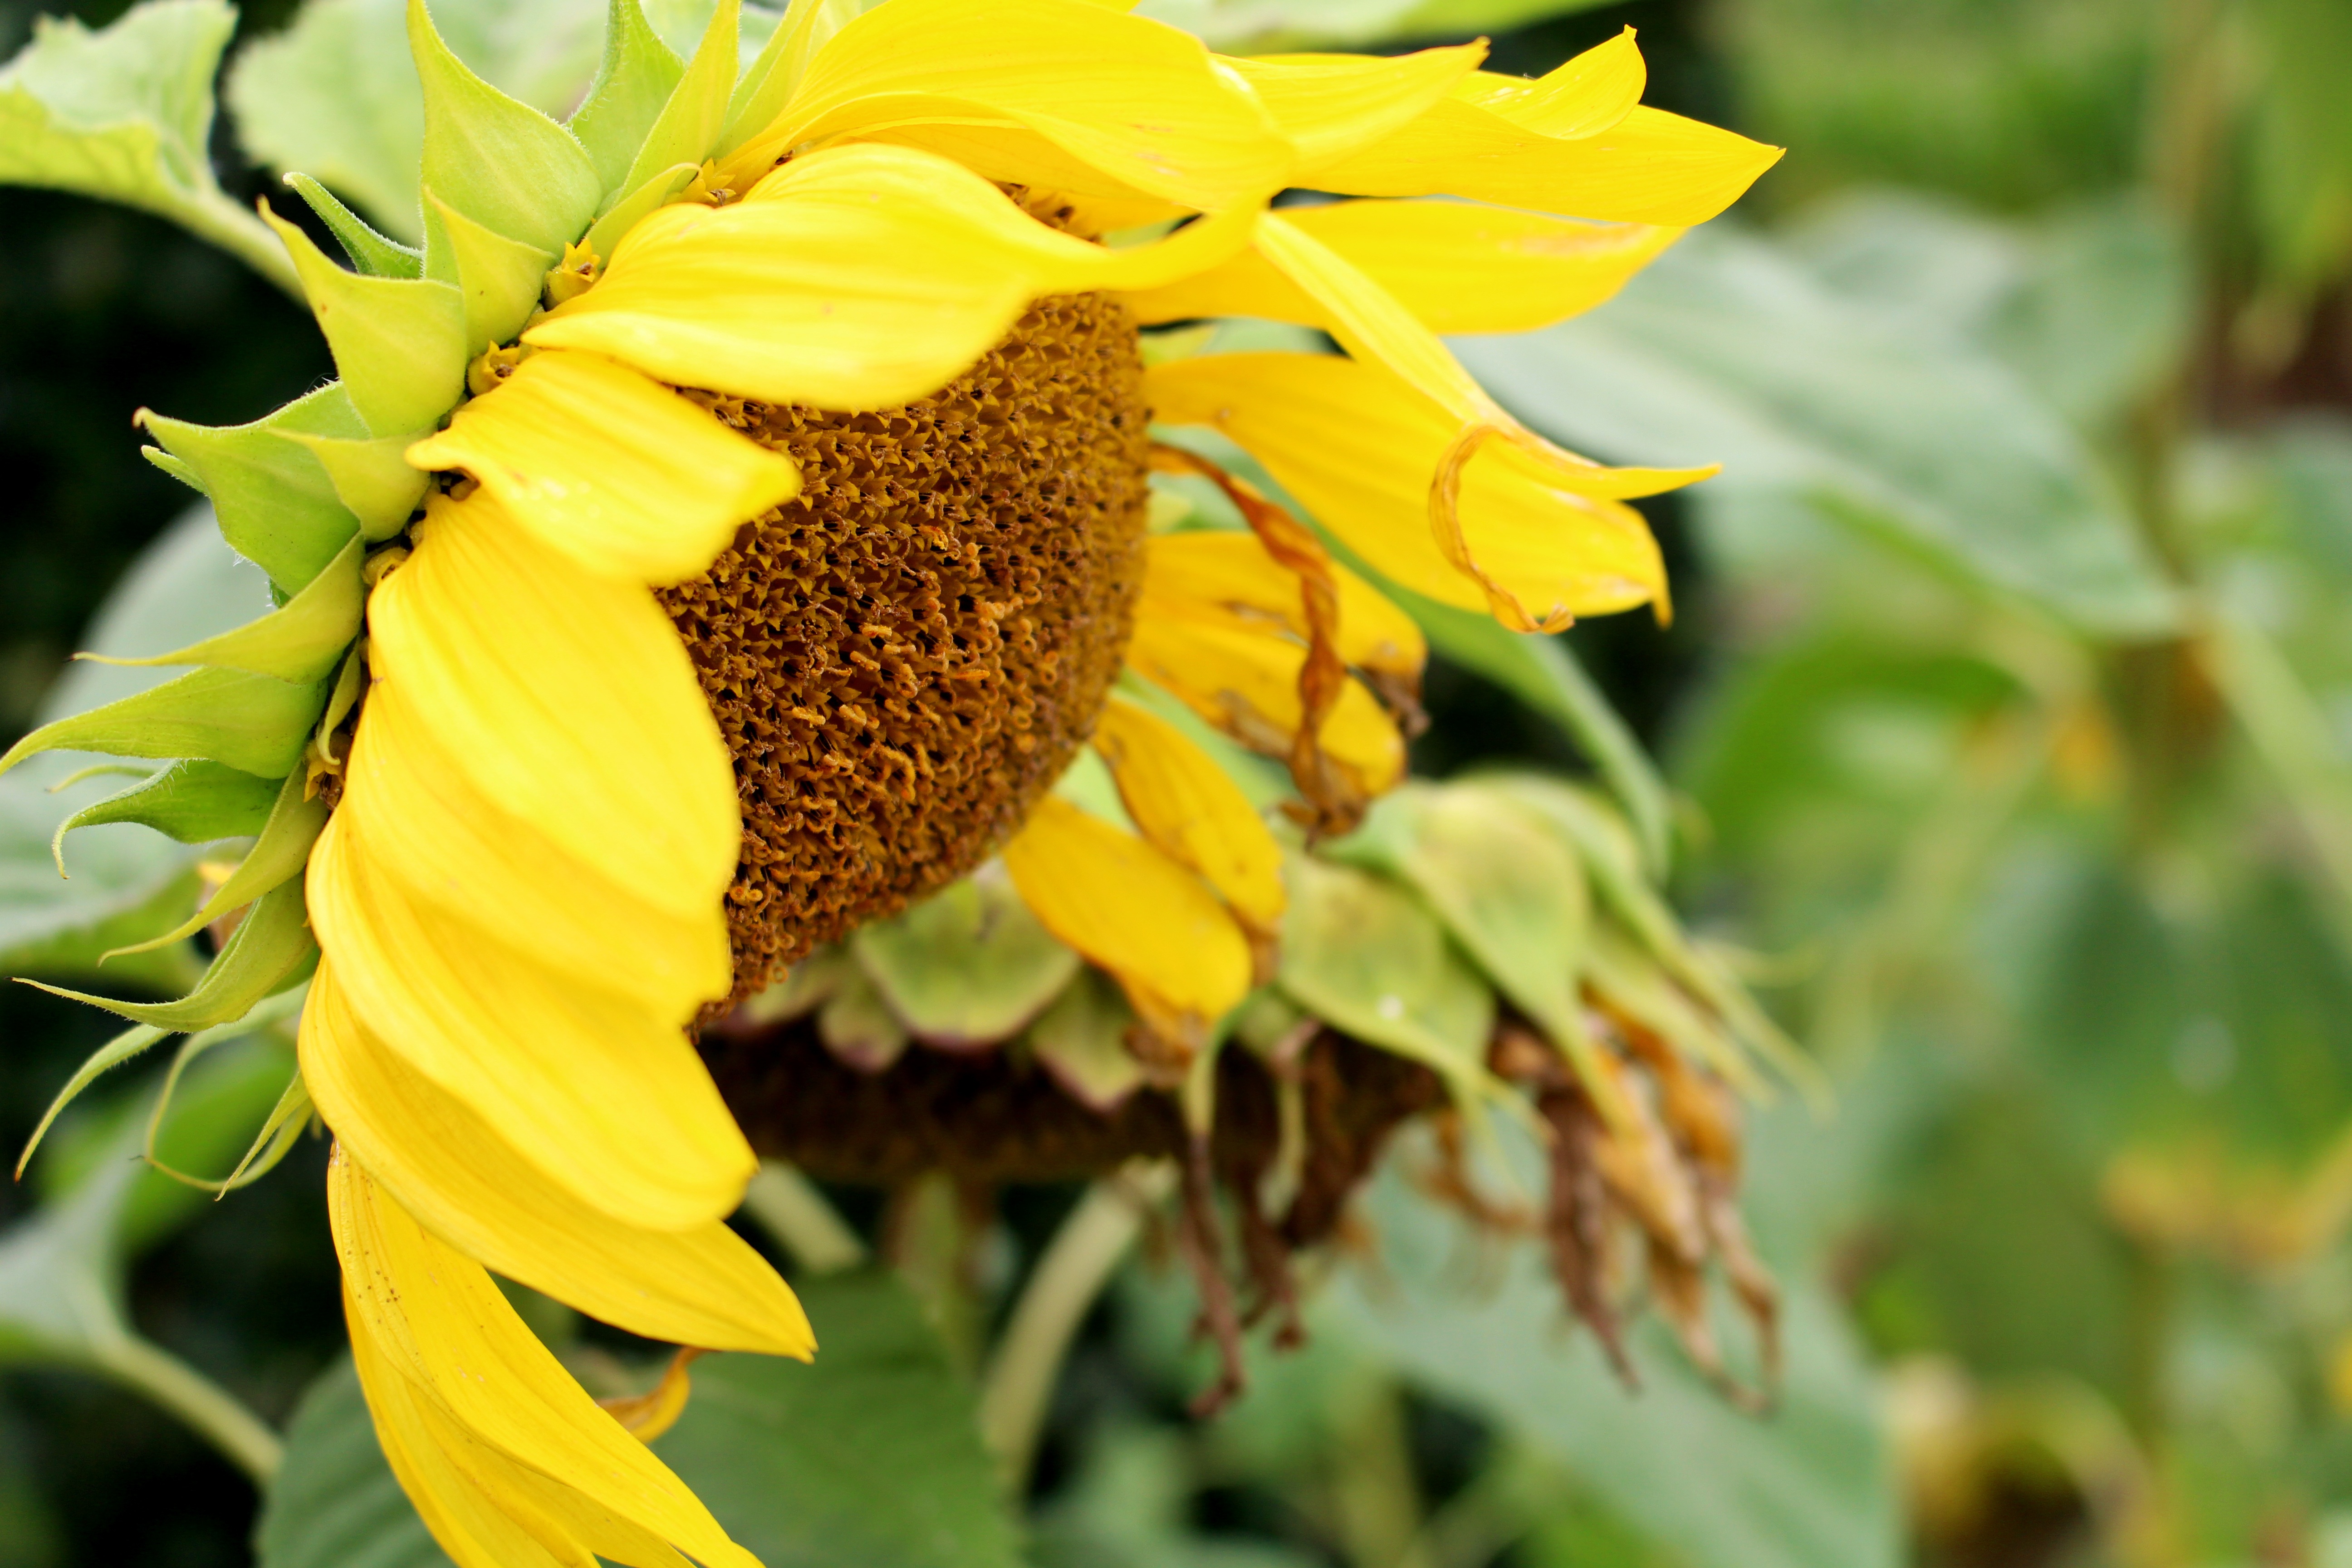
nature, blossom, plant, field, flower, petal, bloom, summer, color, autumn, botany, colorful, yellow, garden, close, flora, sunflower, yellow flower, wildflower, farbenpracht, leaves, petals, sun flower, germany, beautiful, flower garden, late summer, yellow flowers, nectar, macro photography, blossomed, bl tenmeer, public record, garden design, in the garden, flowering plant, daisy family, bright colours, sunflower seed, land plant